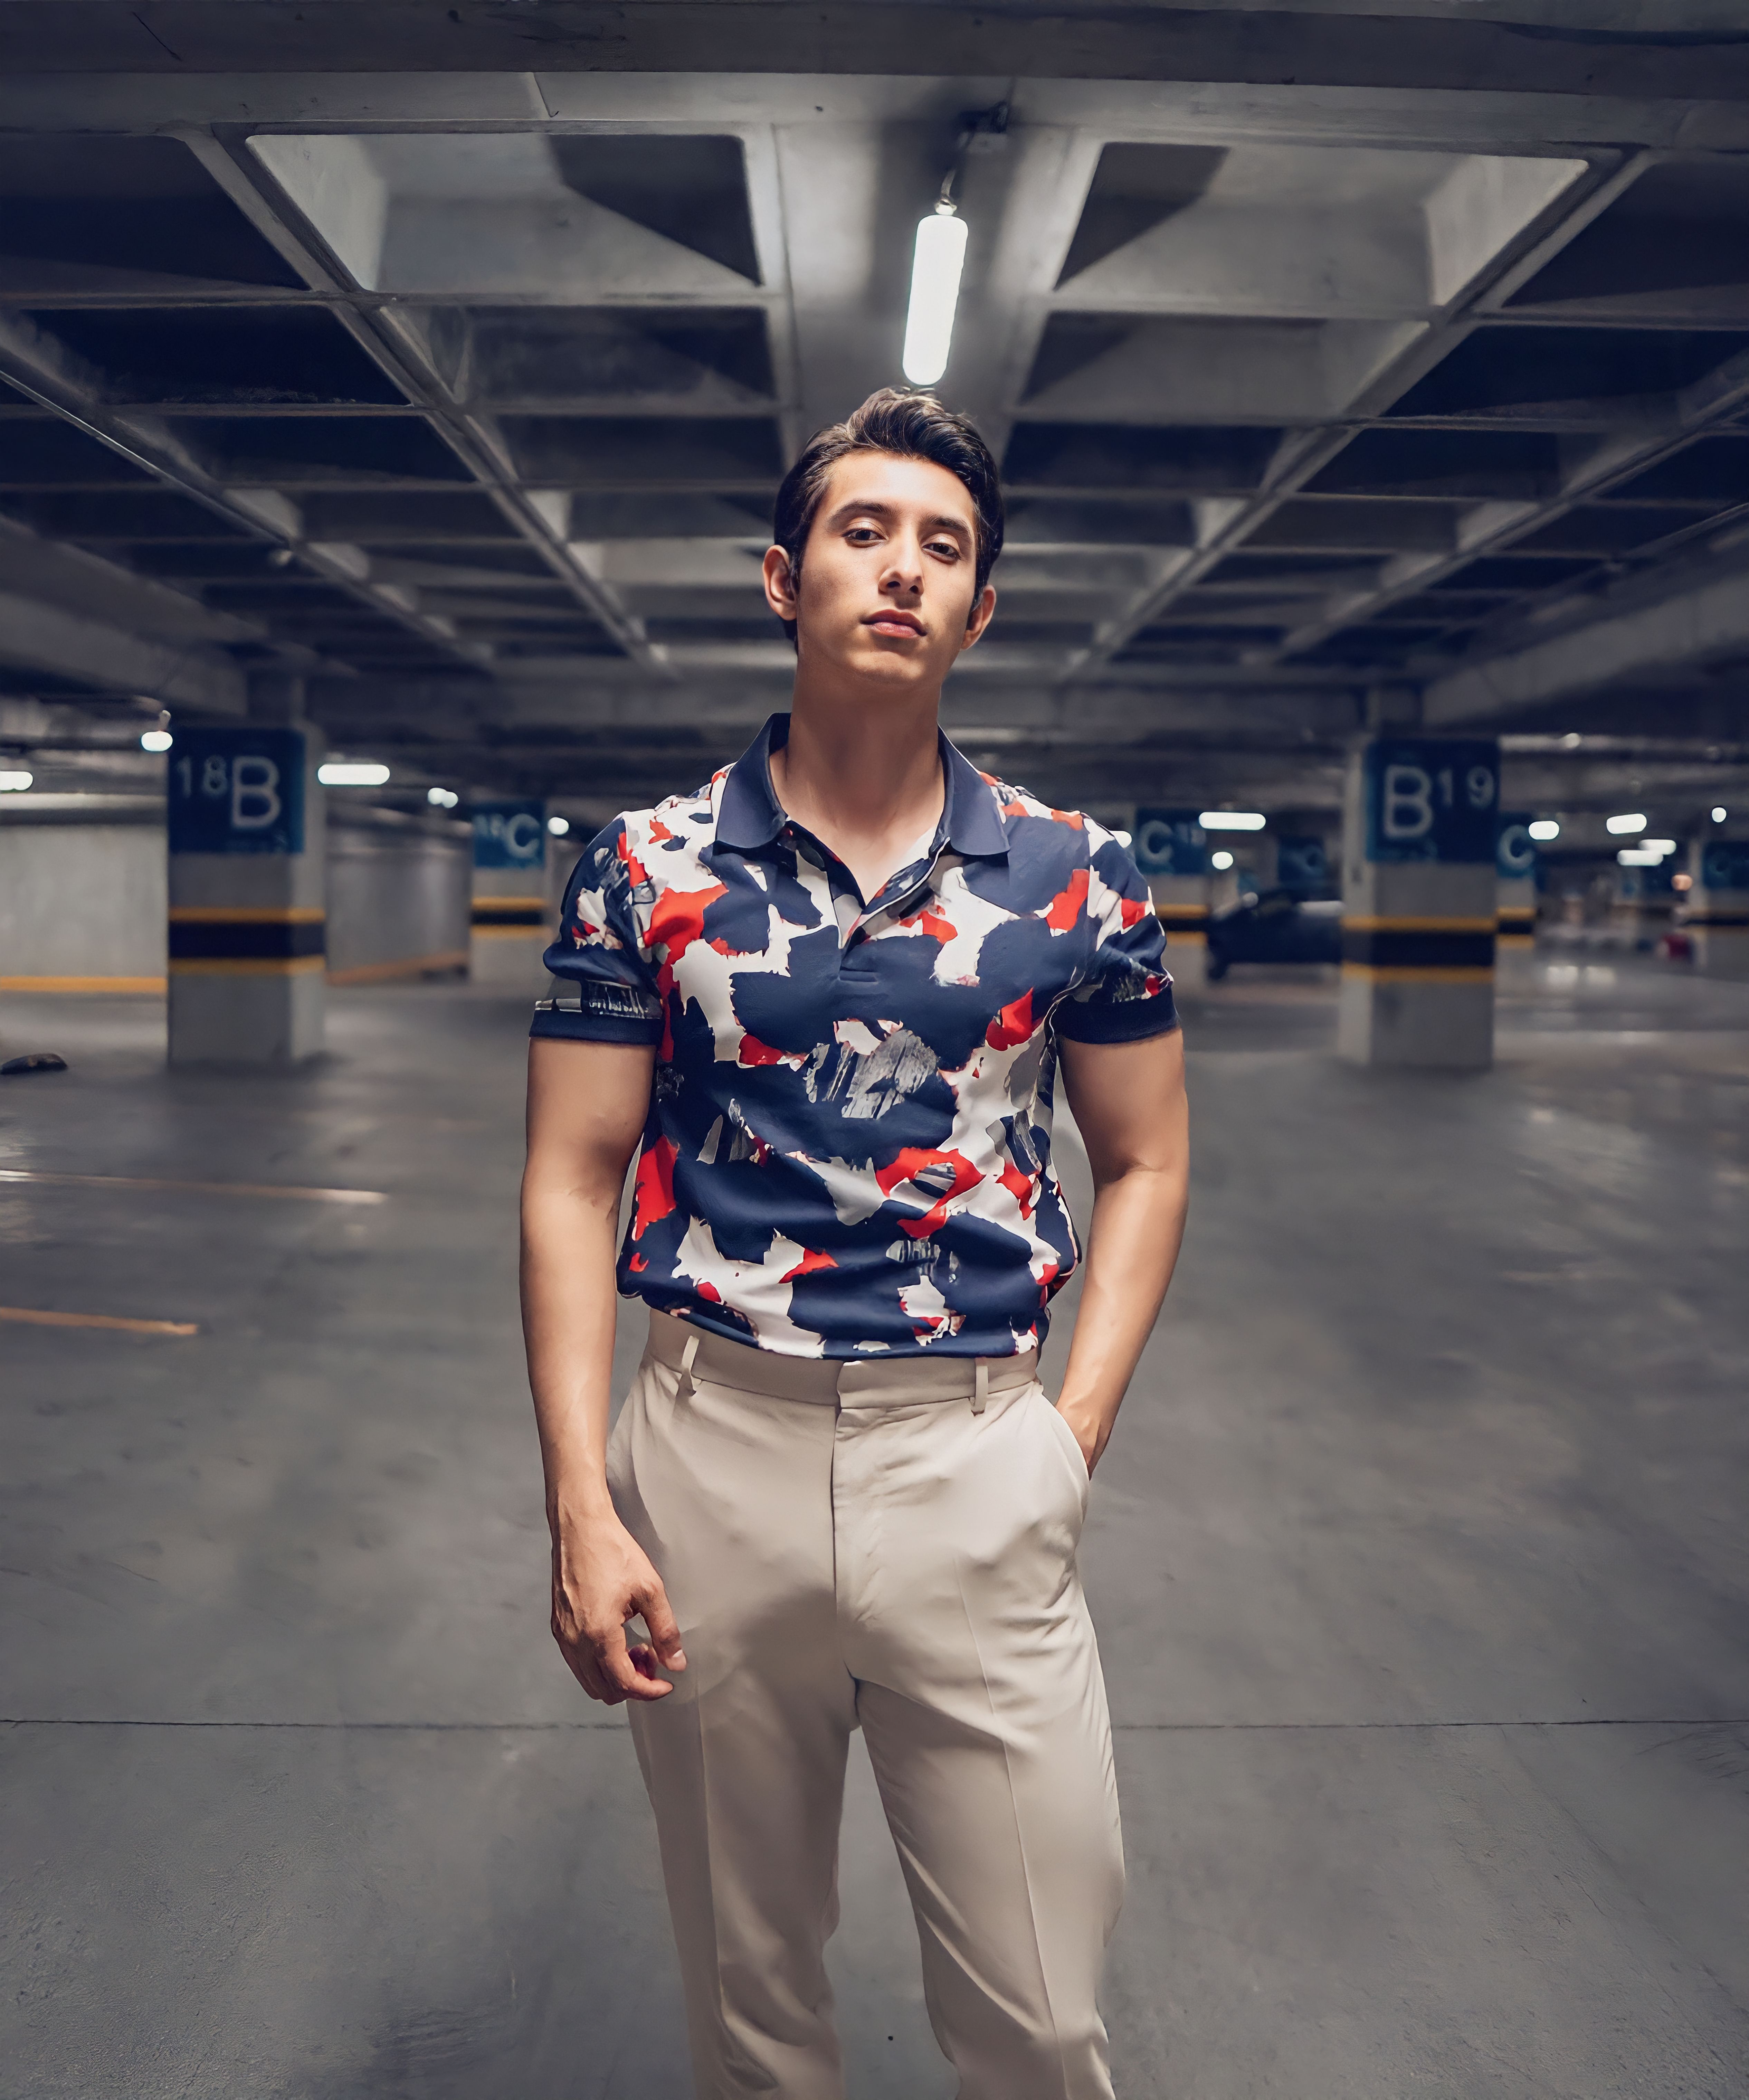
man, photo, posing, young man, young, smiling, pose, parking, dress shirt, neck, sleeve, standing, waist, flash photography, eyewear, collar, t shirt, trunk, fashion design, automotive design, electric blue, human leg, formal wear, plaid, abdomen, pattern, denim, belt, fashion model, sportswear, street, road, top, pedestrian, fun, portrait photography, photo shoot, uniform, recreation